HIV/AIDS in South African townships

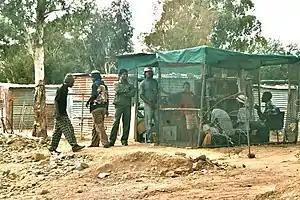
A street shop in Dukatole, one of South Africa's Black townships.

South Africa's HIV/AIDS epidemic, which is among the most severe in the world, is concentrated in its townships, where many black South Africans live due to the lingering effects of the Group Areas Act.